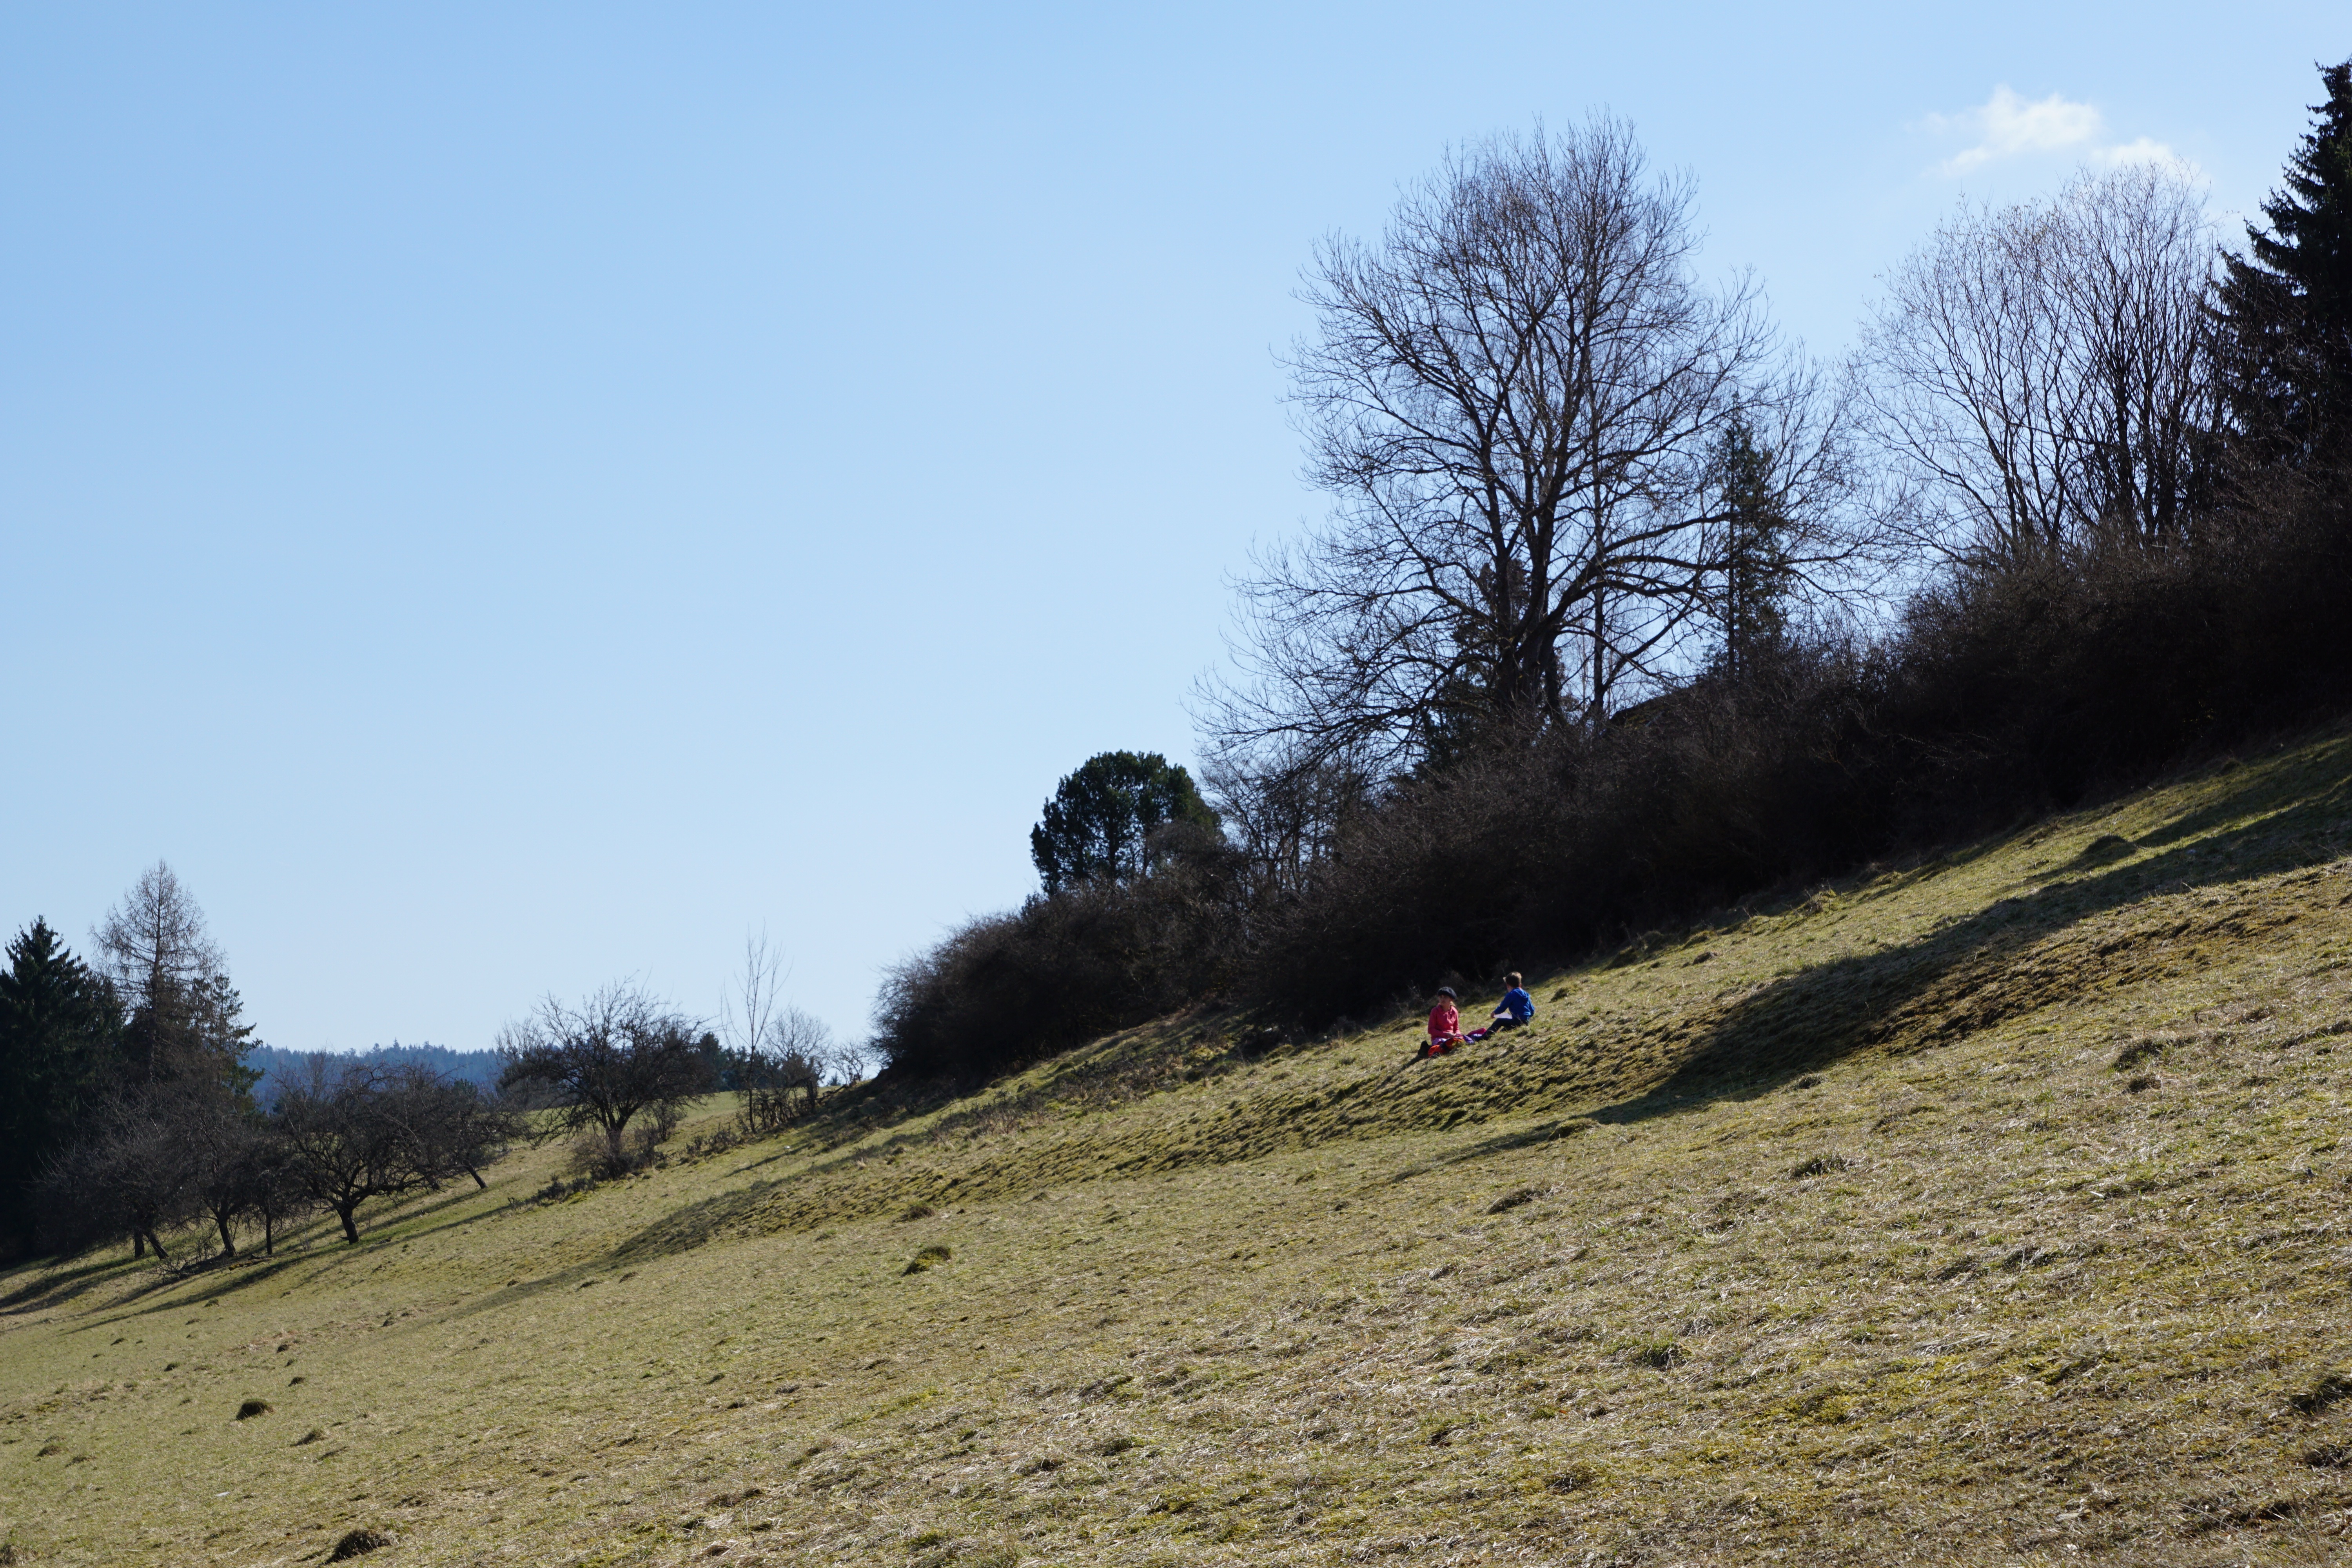
landscape, tree, nature, grass, wilderness, mountain, trail, field, meadow, hill, slope, soil, ridge, germany, habitat, rural area, honing mountain, tuttlingen, mountainous landforms